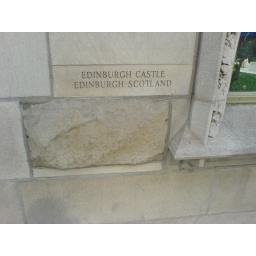
The Tribune building has stones from other builds all around the world, built directly into its outer wall.